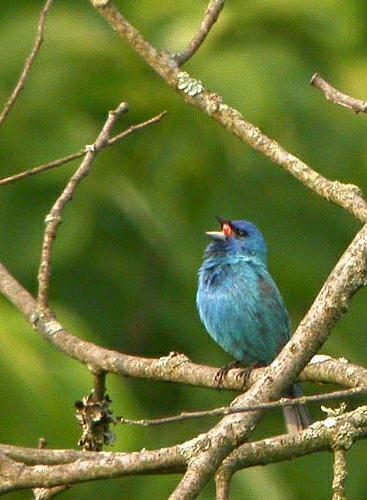
A photo of a indigo bunting